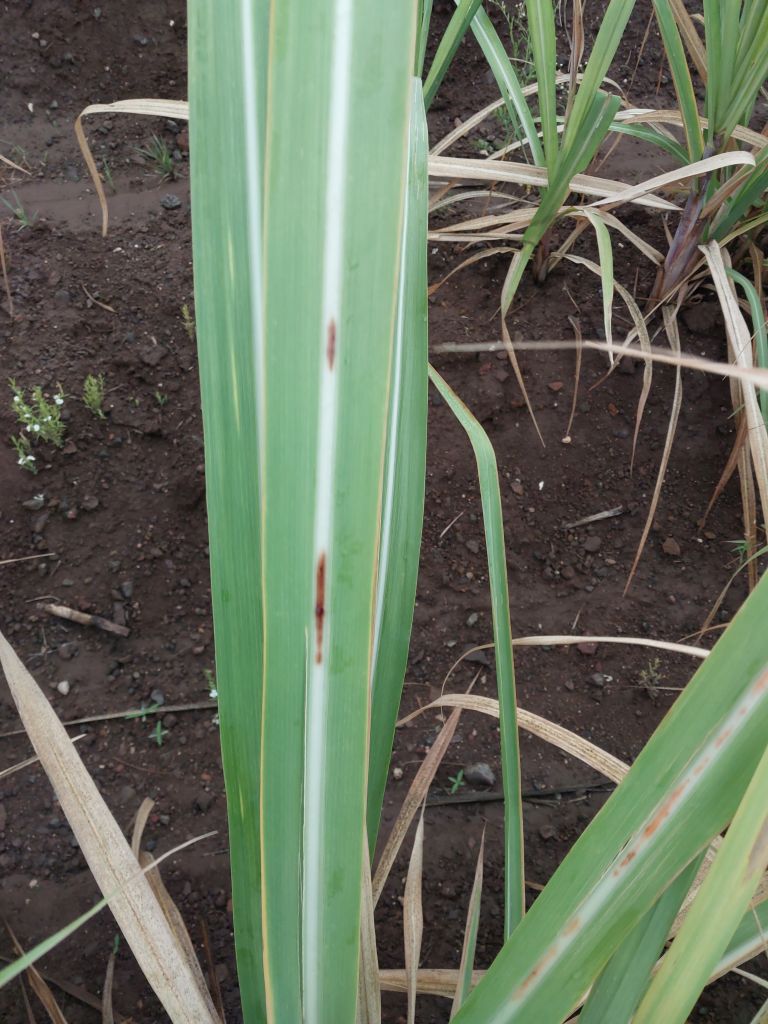
Label: Brown Spot